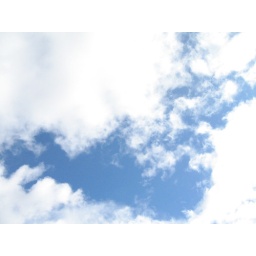
Beautiful blue sky in Aberdeen